Indian Armed Forces

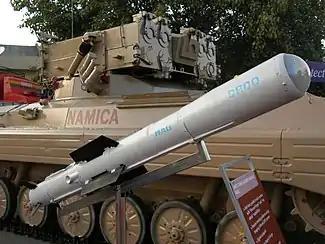

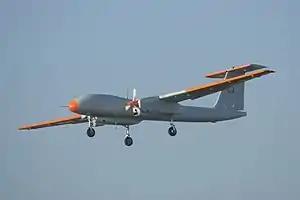

The following are the seven paramilitary police forces termed as Central Armed Police Forces (CAPFs). These forces were earlier referred to as the "central paramilitary forces". In 2011, the nomenclature CAPF was adopted to refer them.